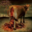
Label: cattle